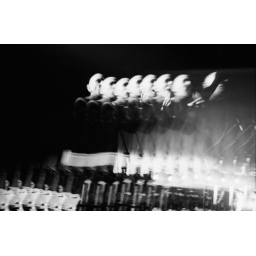
dead sexy icn rock n roll live in beijing yigongyishan live house 2009-9-19